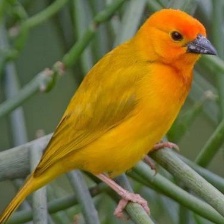
Species: EASTERN GOLDEN WEAVER
Scientific name: PLOCEUS SUBAUREUS